Bell House (Jonesboro, Arkansas)

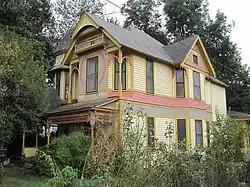

The Bell House is a historic house at 303 West Cherry Street in Jonesboro, Arkansas. It is a two-story wood-frame structure, built in 1895 by J. V. Bell, owner of one of Jonesboro's first bookstores. The house is an elaborately decorated Queen Anne Victorian, with an asymmetrical arrangement of projecting bays, gables, and porches. The front porch has a delicate spindle-work frieze, and is supported by turned columns. Different types of cut shingles give variety to the wall surfaces.